Neah Bay, Washington

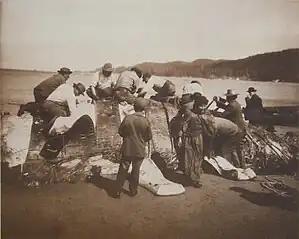
Indian whalers stripping their prey at Neah Bay - 1910

In 1929, the Neah Bay Dock Company, a subsidiary of the Puget Sound Navigation Company, owned a wharf and a hotel at Neah Bay.